Évrard d'Espinques

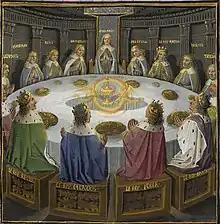
The knights and kings of the Round Table experiencing a vision of the Holy Grail.

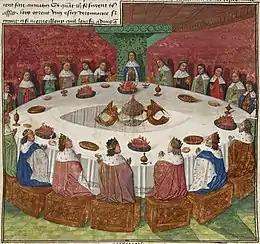
Another version from a different manuscript illuminated by Évrard.

Évrard d'Espinques was a French manuscript illuminator active between 1440 and 1494.